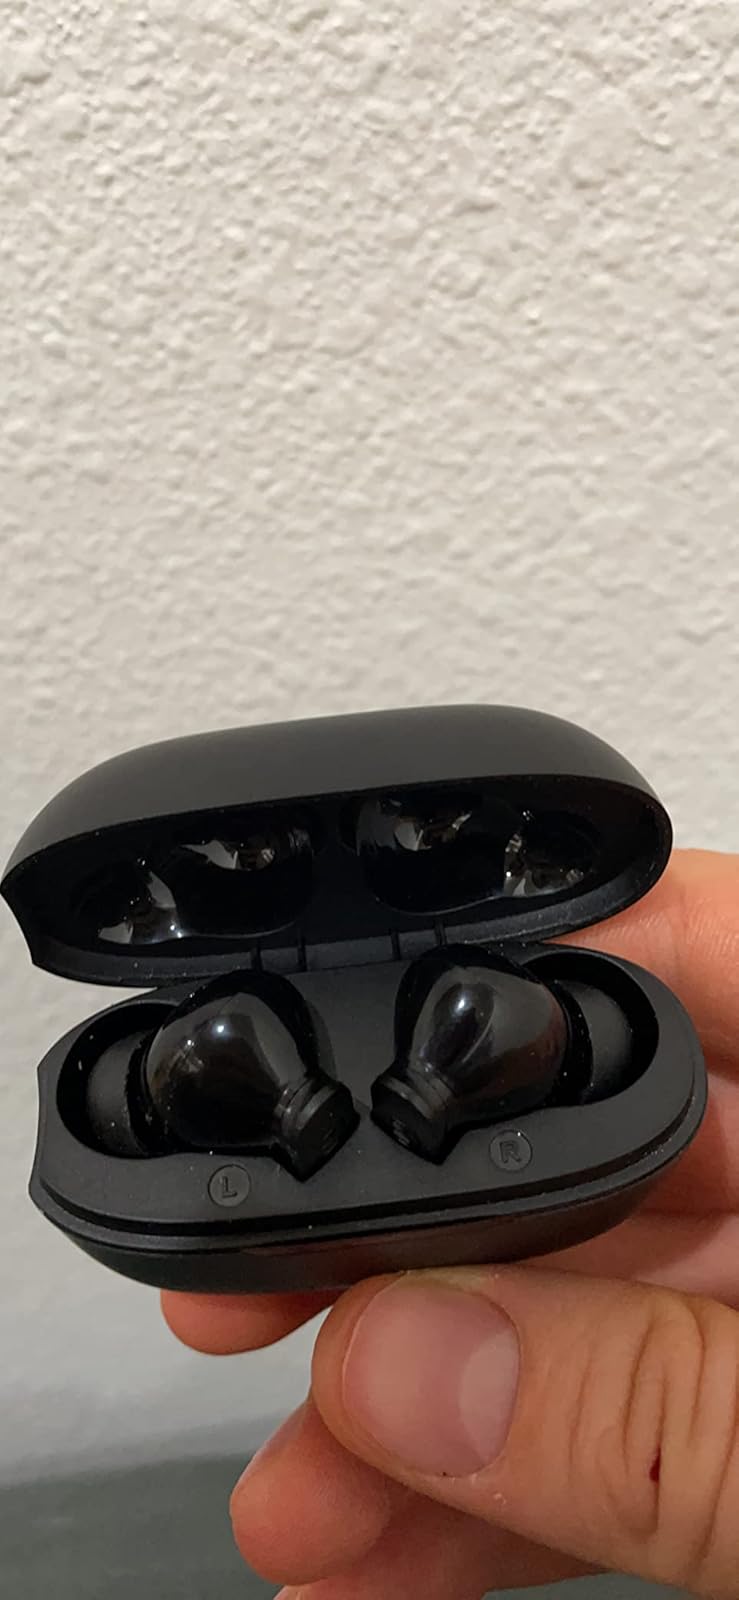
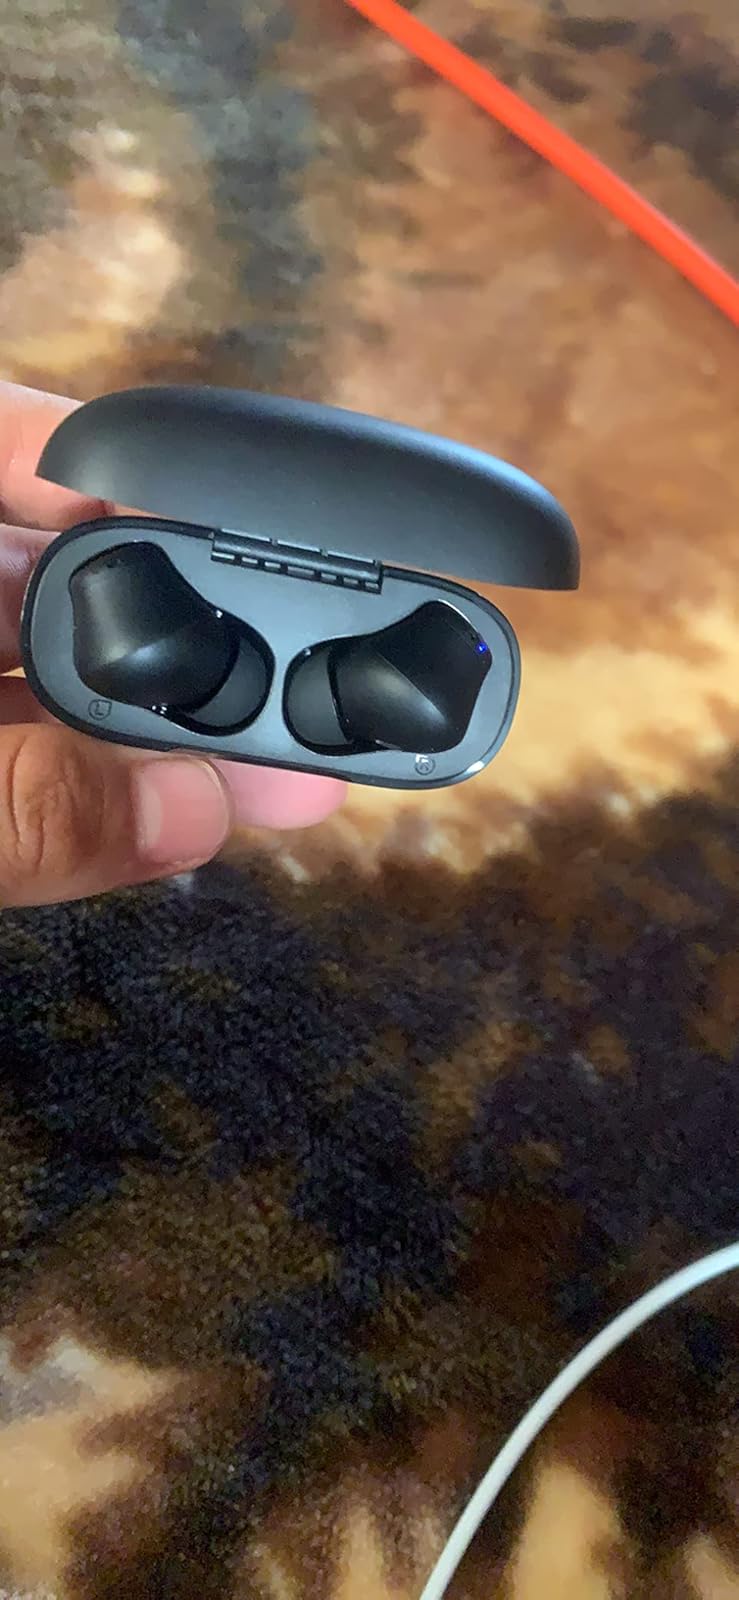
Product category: earbuds
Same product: no